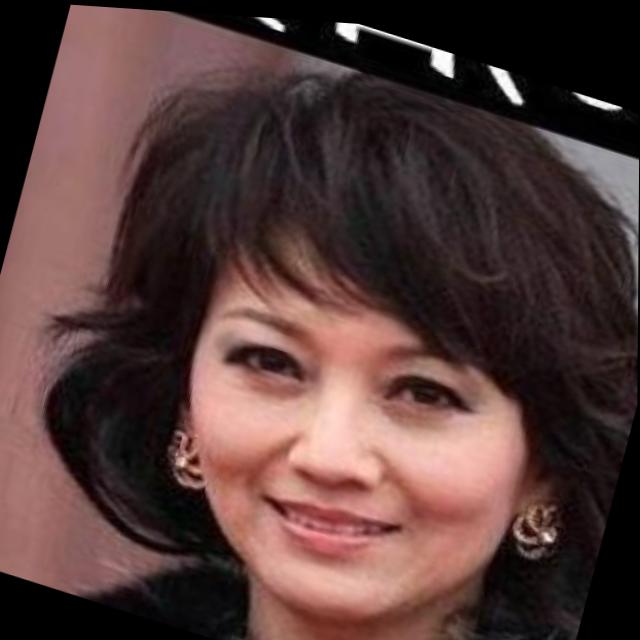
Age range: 45-64